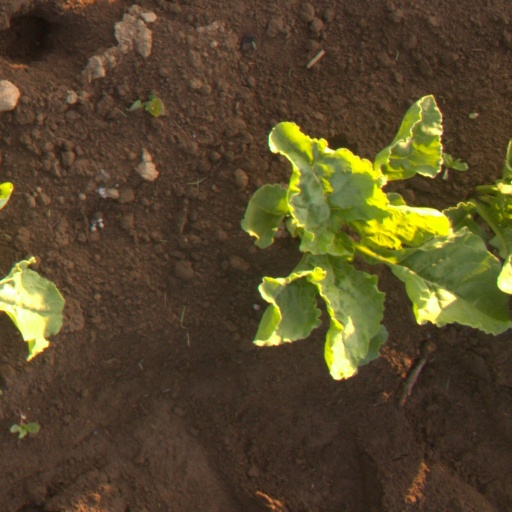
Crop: sugar beet